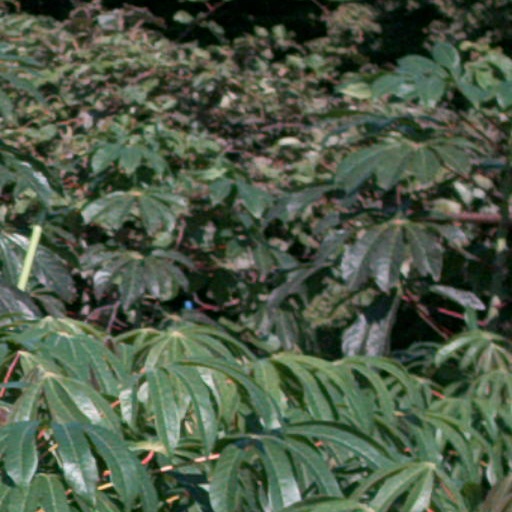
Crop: cassava